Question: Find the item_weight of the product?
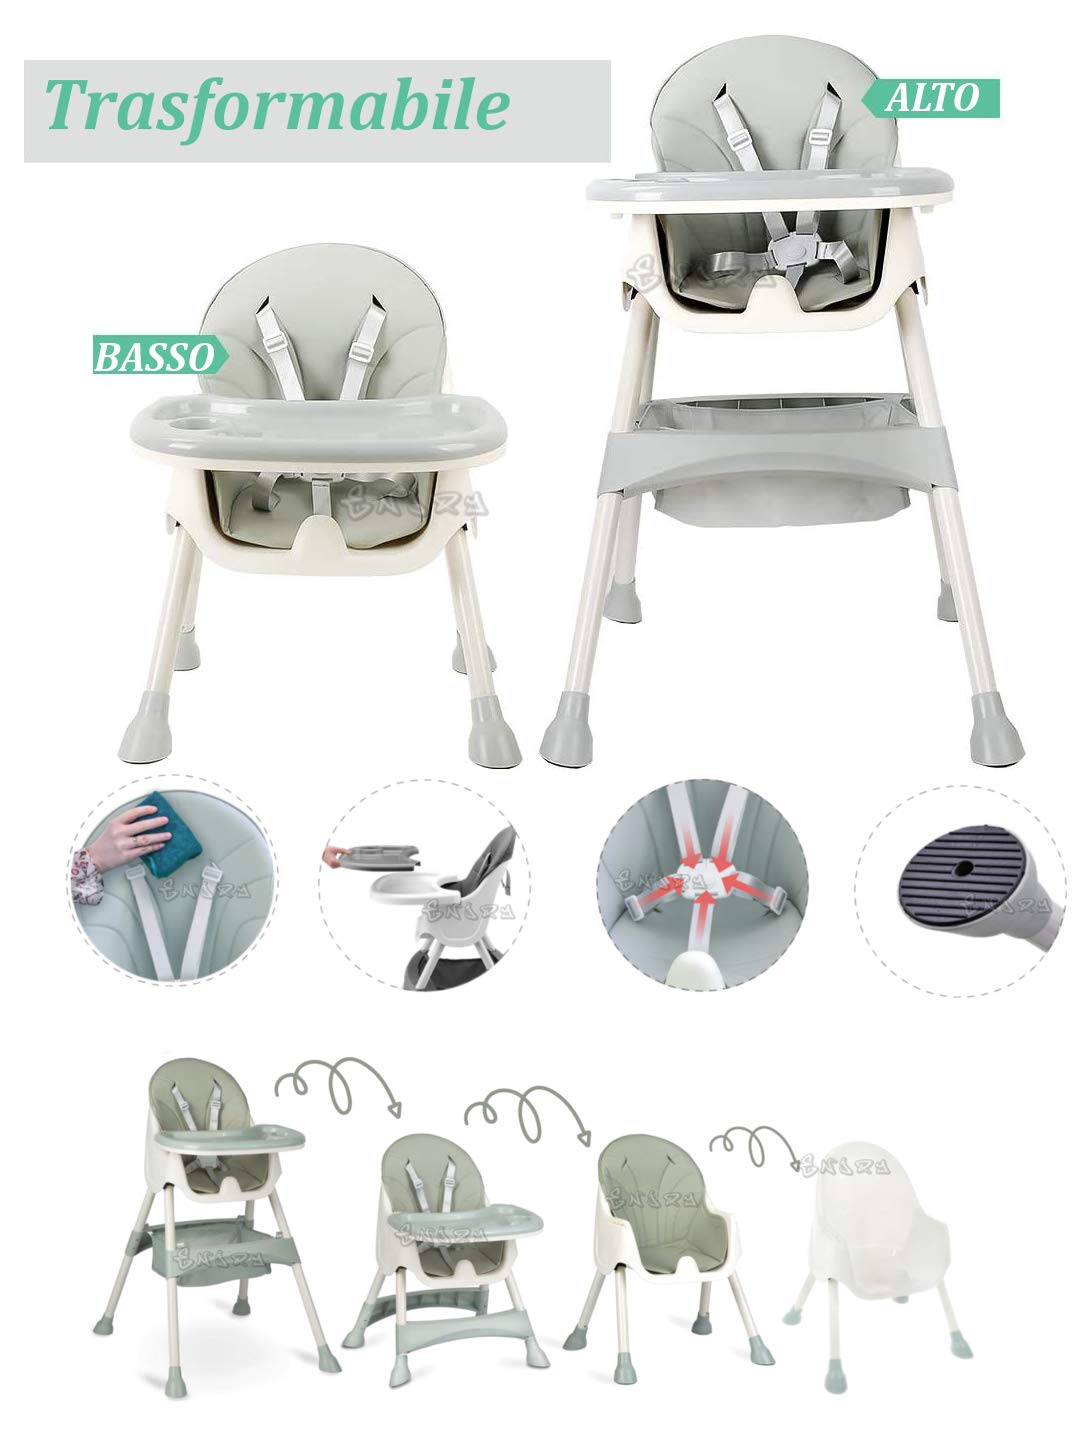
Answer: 2.0 gram